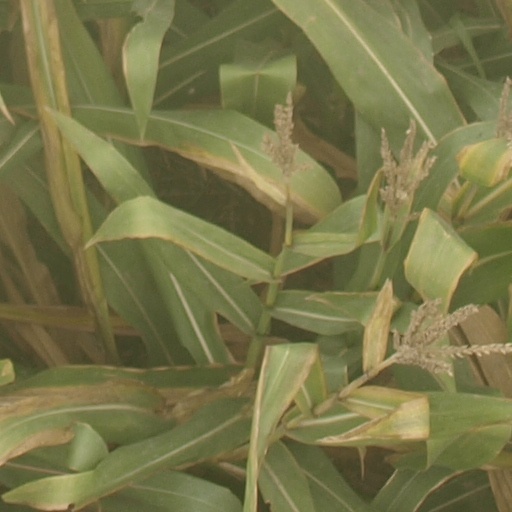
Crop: maize; corn